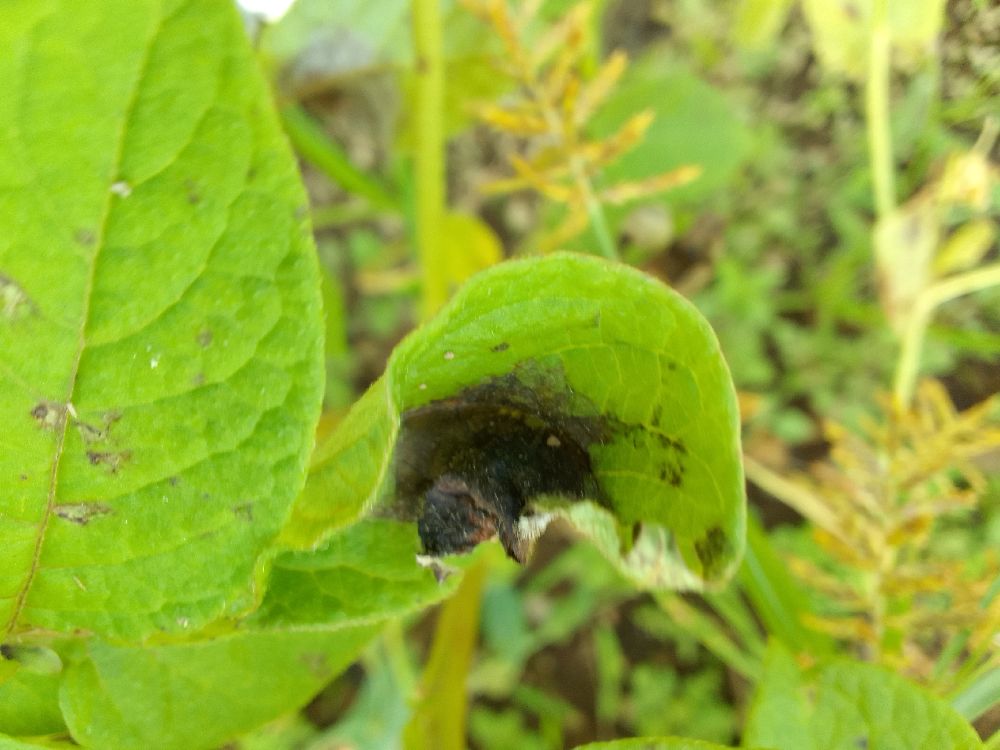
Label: Late blight